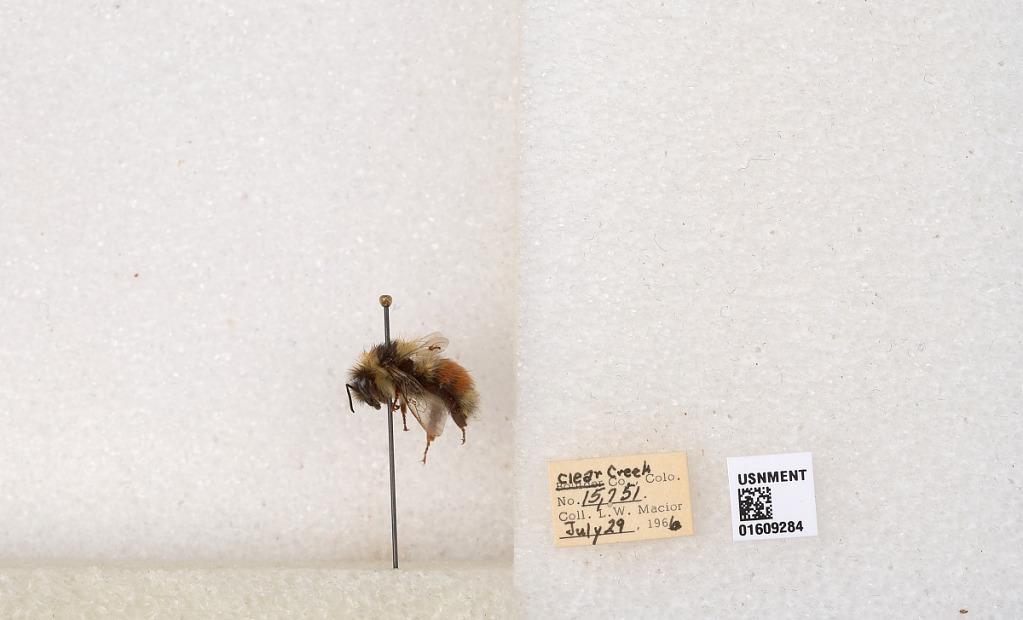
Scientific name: Bombus (Pyrobombus) sylvicola Kirby
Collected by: L. Macior
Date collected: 1966-7-29
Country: United States
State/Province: Colorado
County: Clear Creek
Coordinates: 39.6856, -105.645